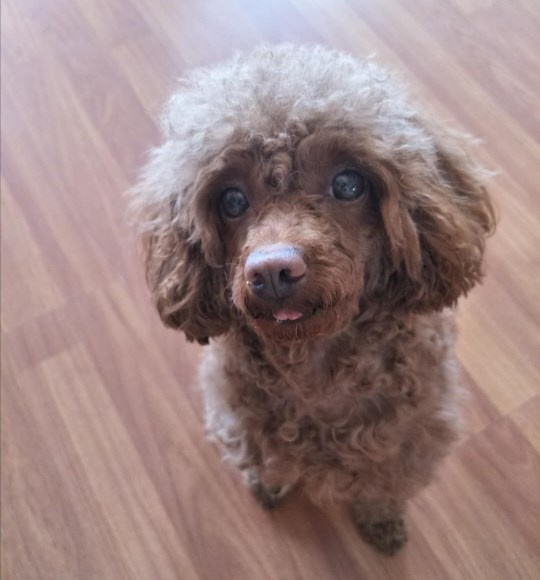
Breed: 7449-n000128-teddy